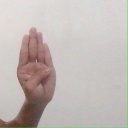
अक्षर: ब